Lorentz Tovatt

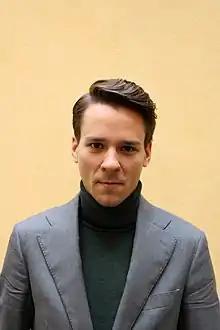
Tovatt in 2020

Lorentz Tovatt (born 1989) is a Swedish politician. From February 2021 to September 2022, he served as Member of the Riksdag representing the constituency of Stockholm Municipality.